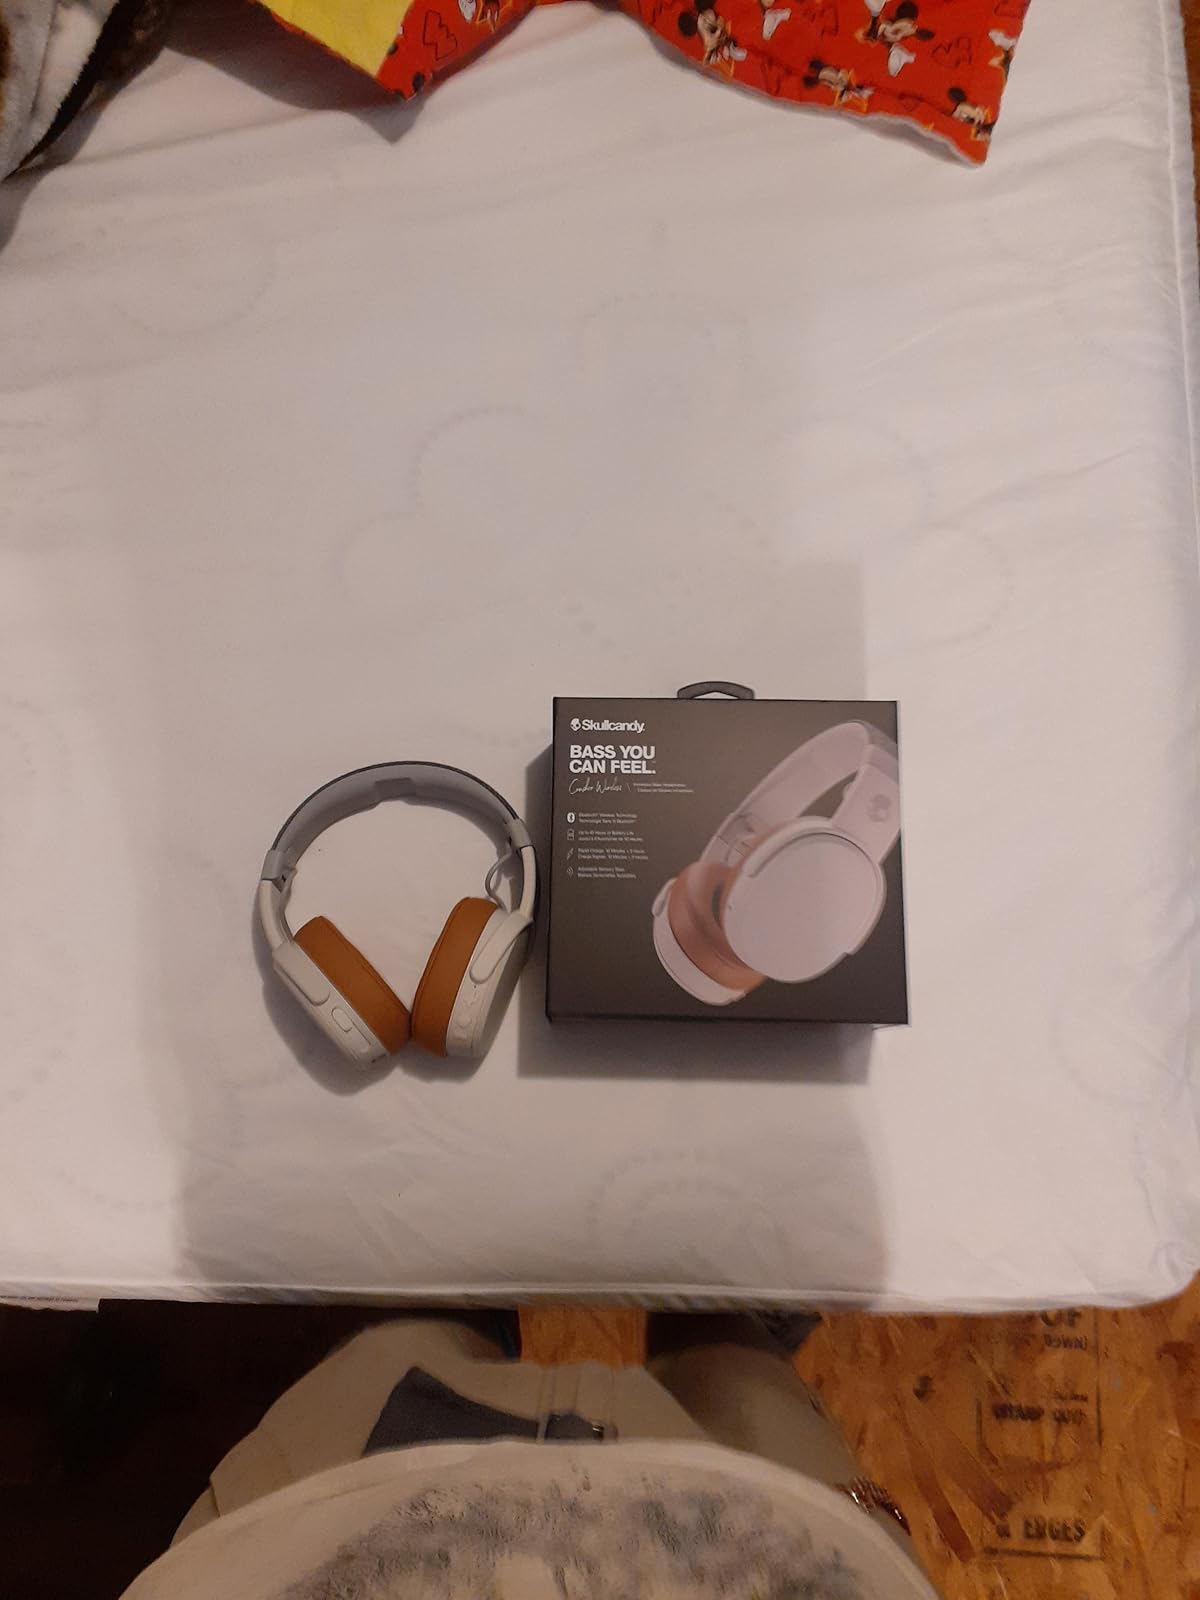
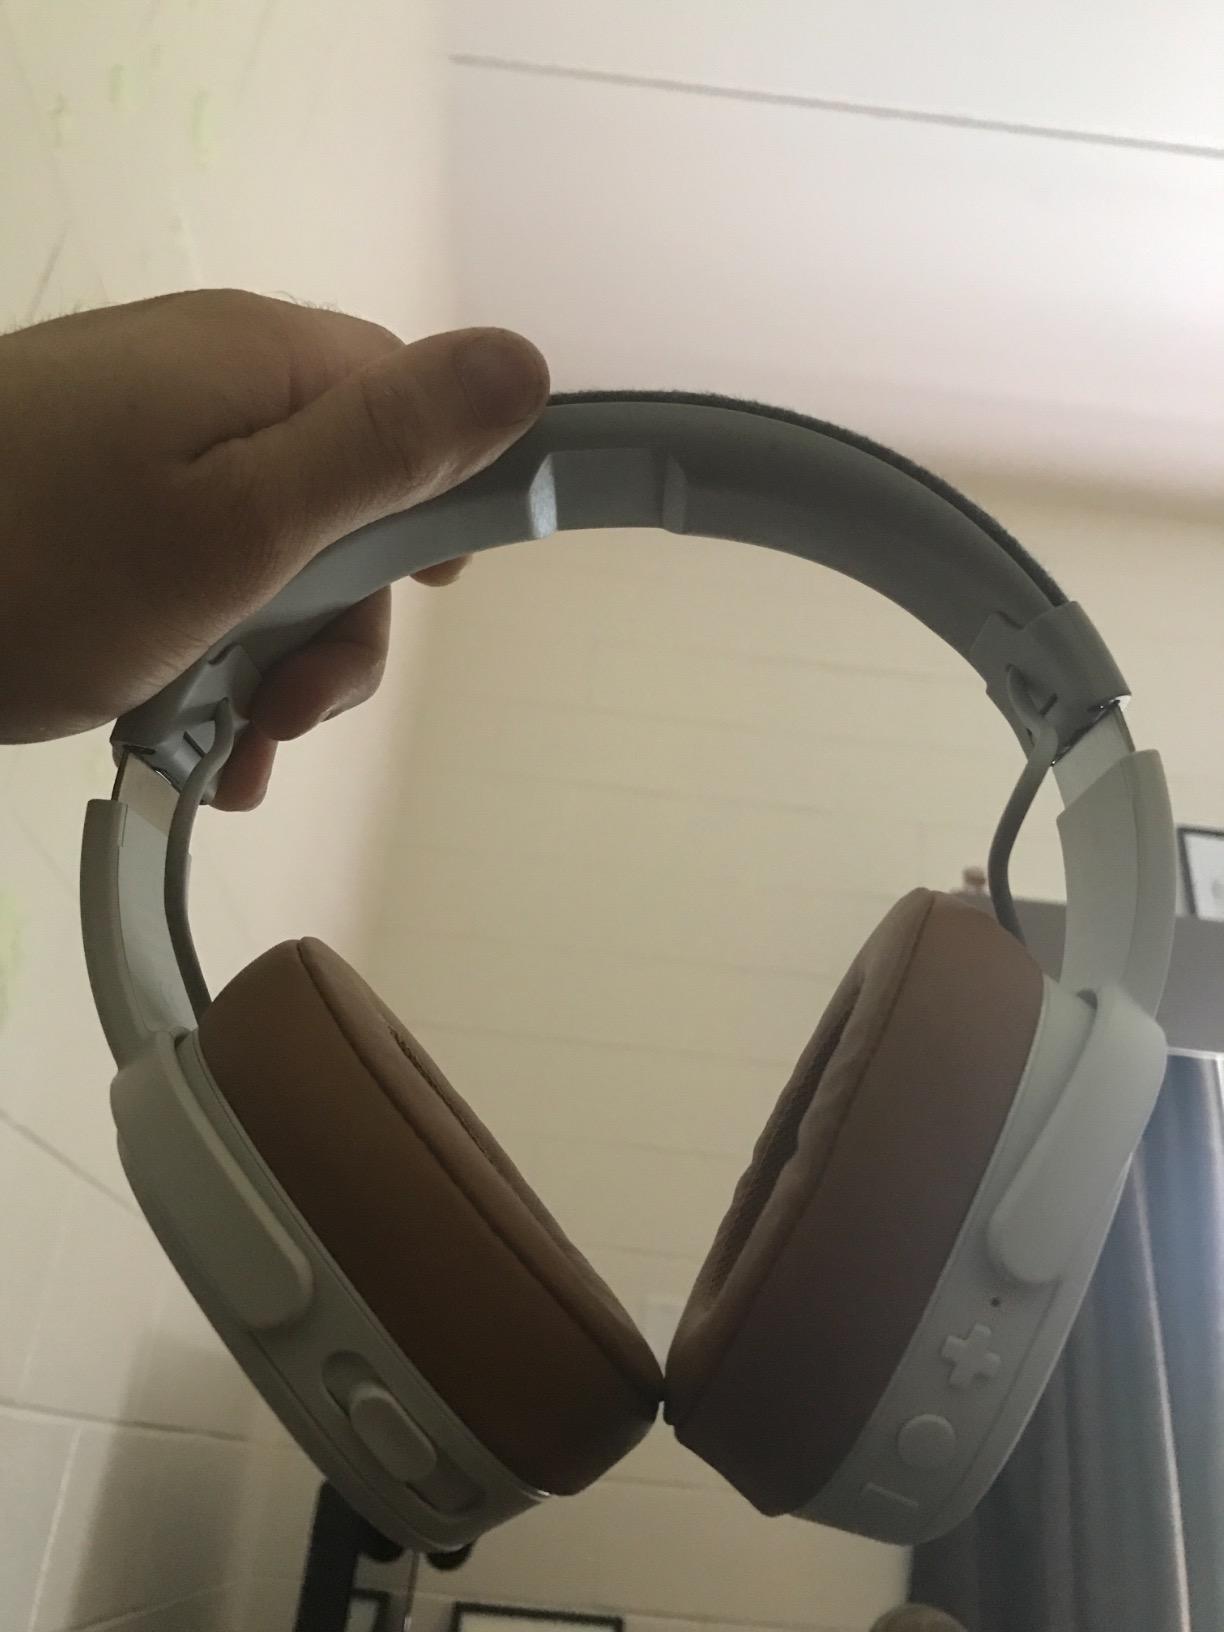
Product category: headphones
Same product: yes